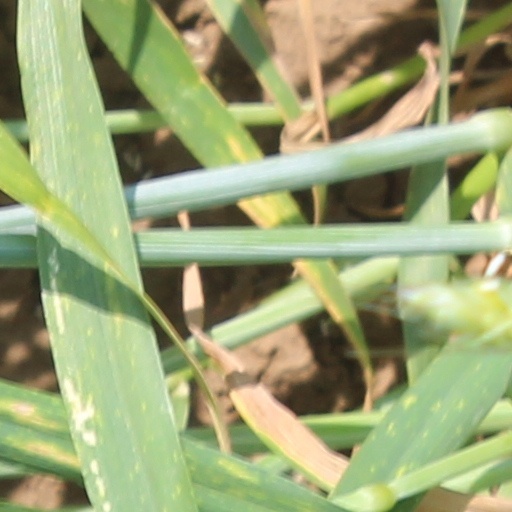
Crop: wheat